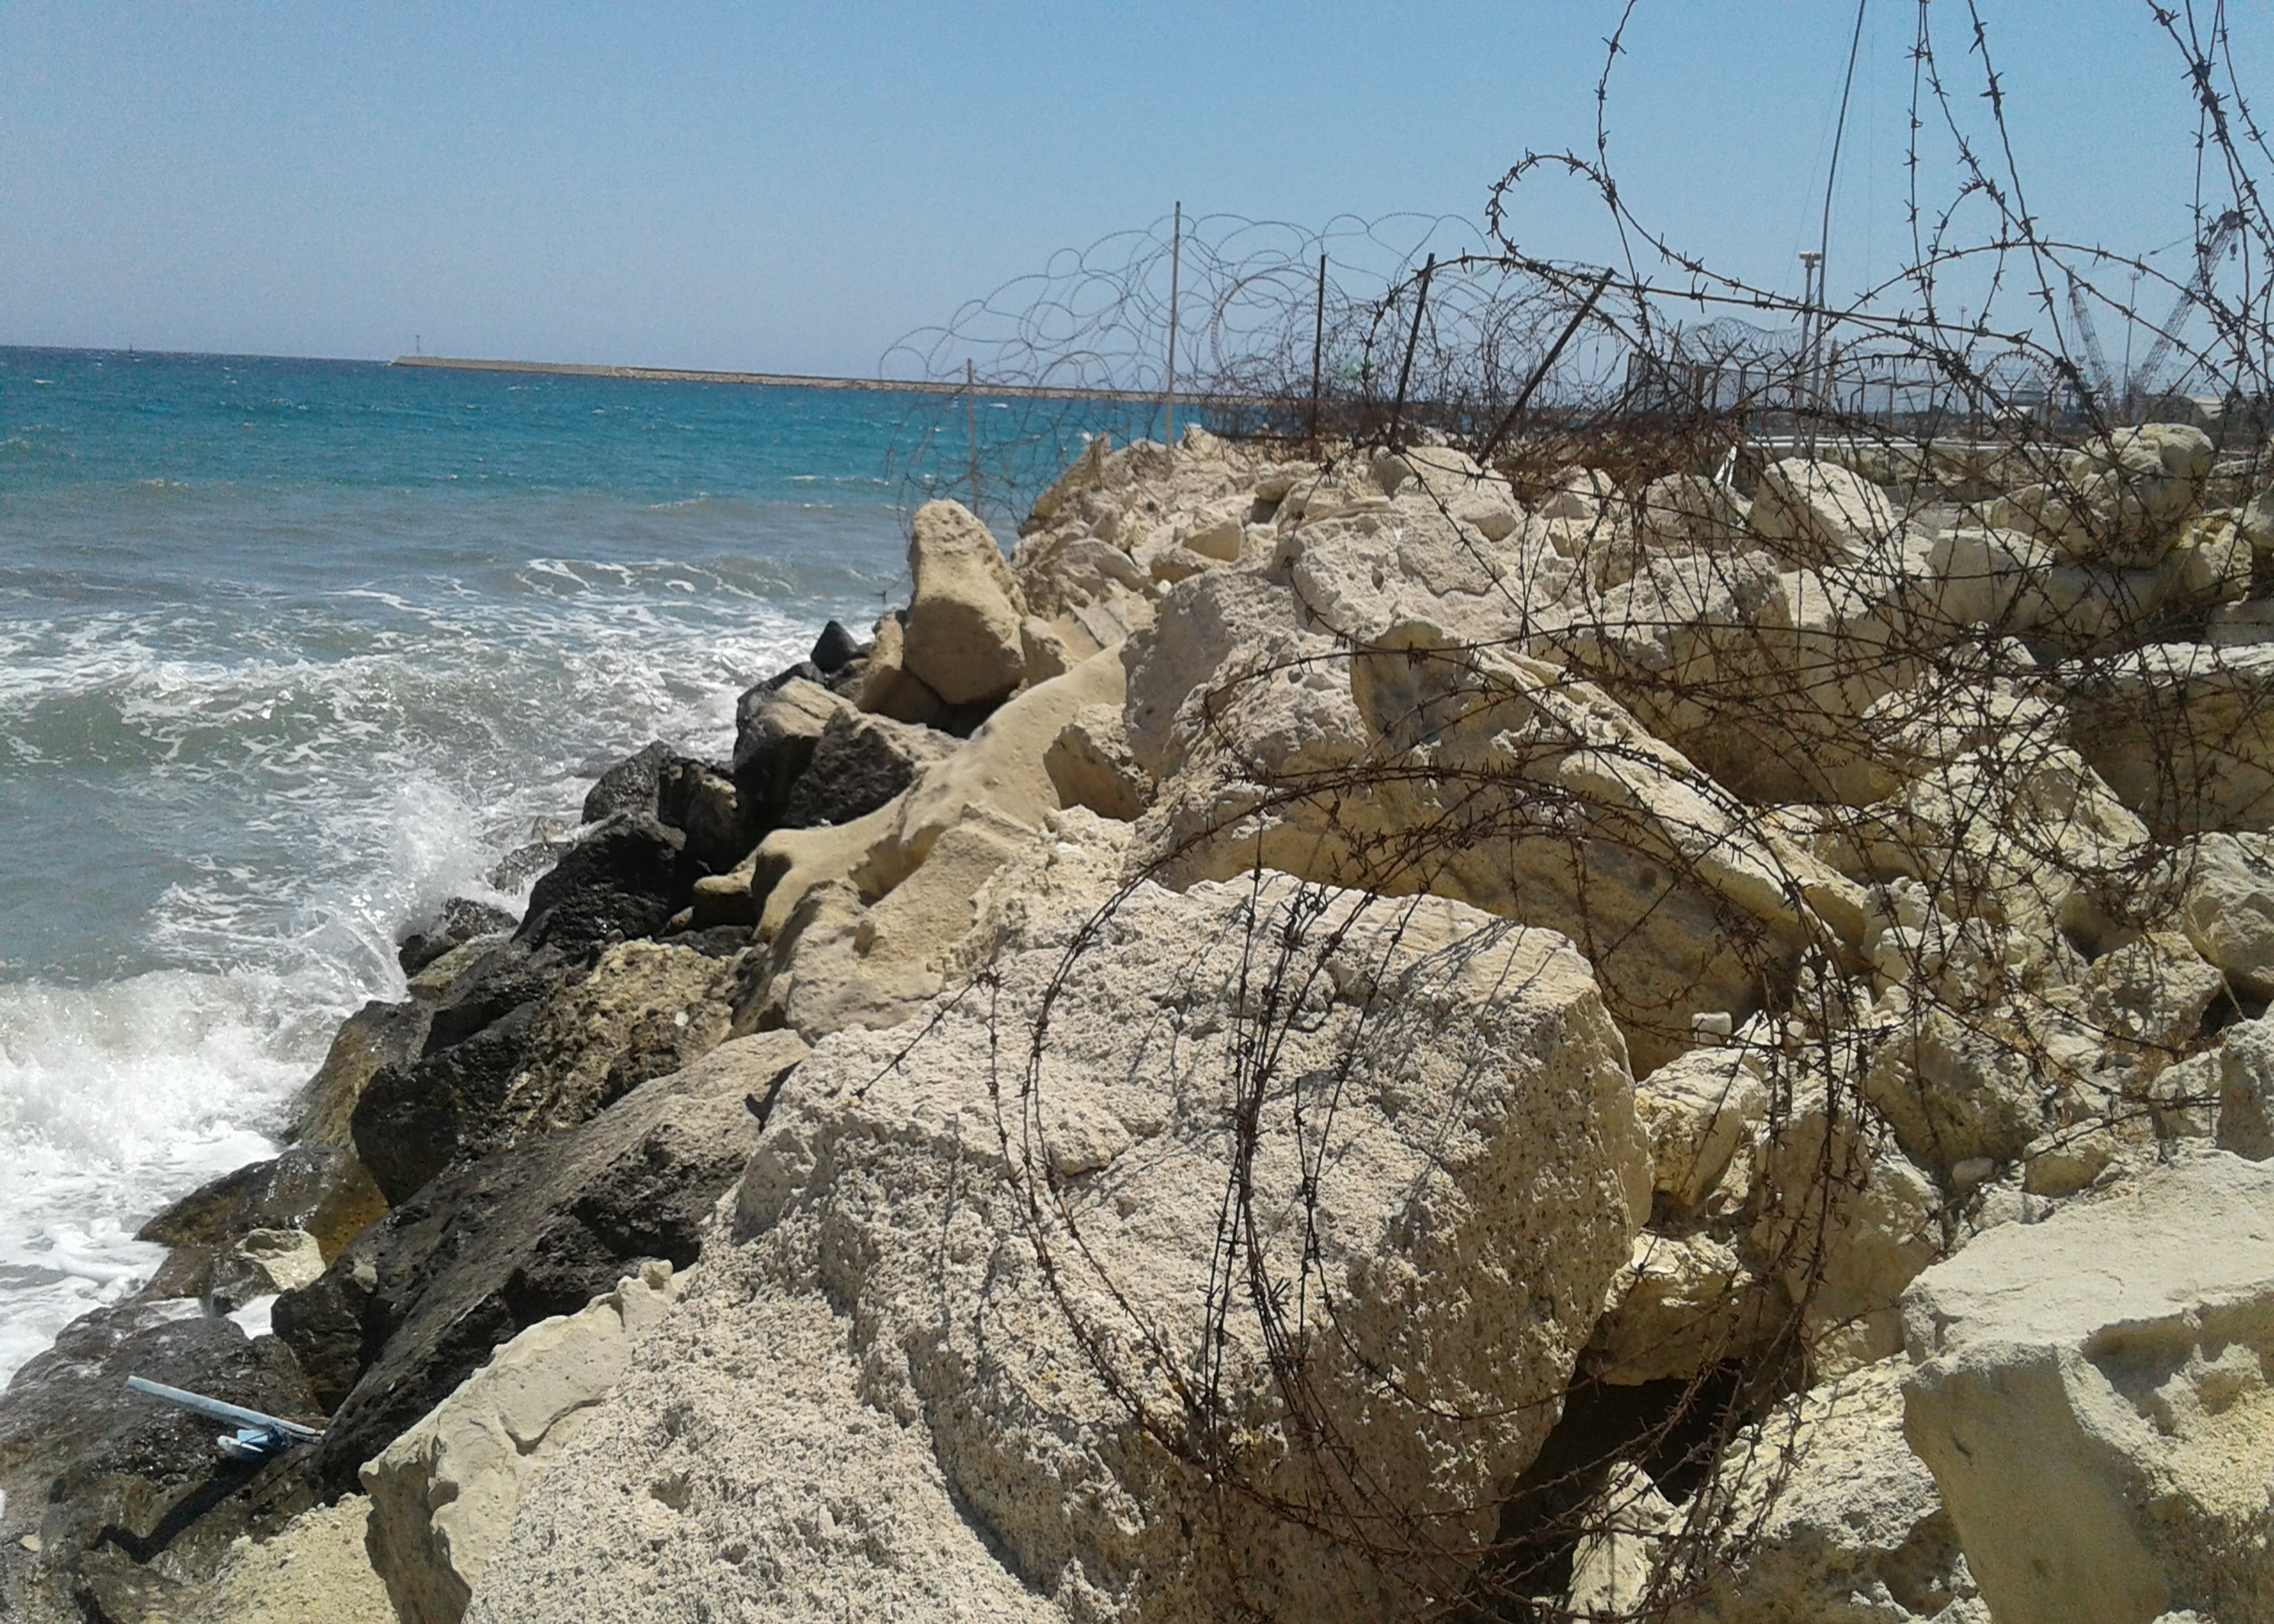
rocks, sea, sky, barbed wire, water, bedrock, body of water, wood, terrain, beach, formation, landscape, headland, outcrop, horizon, klippe, geology, wind wave, rock, cape, erosion, sand, ocean, cliff, bay, tropics, coast, wave, promontory, soil, skerry, boulder, Raised beach, inlet, tourism, twig, igneous rock, limestone